Manchester City F.C. in international football

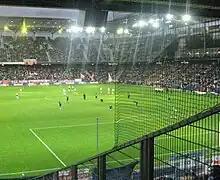
Manchester City prepare to kick off their 2010–11 Europa League match at Red Bull Salzburg

A five team group stage then followed, in which each team played the others once. Manchester City were drawn with Twente, Schalke 04, Racing de Santander and Paris Saint-Germain. City topped the group, after wins against Twente and Schalke, a draw with Paris Saint-Germain and a defeat in a dead rubber in Santander. The knockout stages then resumed, with a visit to F.C. Copenhagen in freezing conditions. City took the lead twice but could only draw 2–2. The home leg was more comfortable, and ended in a 2–1 victory. Another Danish club, Aalborg, awaited in the next round. Both matches finished 2–0 to the home side, and the tie was decided by a penalty shootout, which Manchester City won. City then faced Hamburger SV, in their first European quarter-final since 1979. The away leg was played first, and started exceptionally well for Manchester City, as Stephen Ireland scored after just 35 seconds. However, Hamburg soon equalised, and won the match 3–1. A difficult task in the home leg soon became even harder, when Hamburg scored an away goal early in the match. City scored twice, the first by Elano, who also hit the woodwork on two occasions with free-kicks. However, City could not produce the third goal that would have taken the tie into extra time.